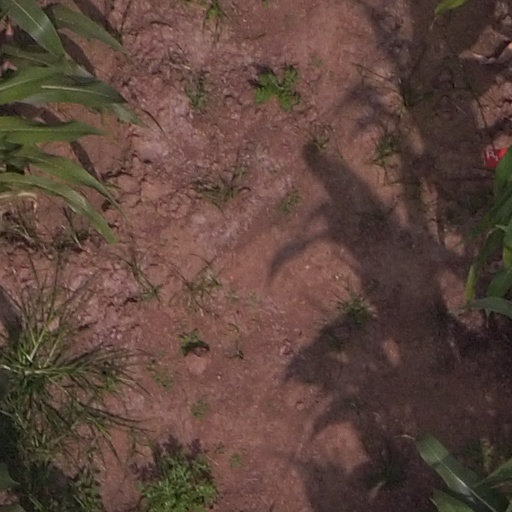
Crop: maize; corn